Rob Zombie

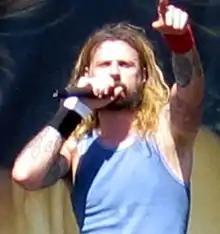
Zombie at Ozzfest 2005

Following years of struggling to find a distributor and various re-shoots, Zombie confirmed that his film "House of 1000 Corpses" would finally be released through Lions Gate Entertainment. The film was released theatrically on April 11, 2003. The film received a generally negative reception from critics, though it grossed over $16 million worldwide. The film was criticized for being too "grotesque" and "violent", but has since garnered a cult following. Despite vastly negative reviews, the film garnered a warmer reception in later years, and is frequently listed as one of the "best horror films ever made". Zombie worked with Scott Humphrey on the majority of the film's soundtrack, which was released on March 25, 2003. The release features original songs from Zombie such as "Pussy Liquor" and "Little Piggy", as well as Zombie's own rendition of the Commodores hit single "Brick House" (1977), re-titled "Brick House 2003". The soundtrack peaked at number fifty-three on the "Billboard" 200, and number four on the Top Soundtracks chart.